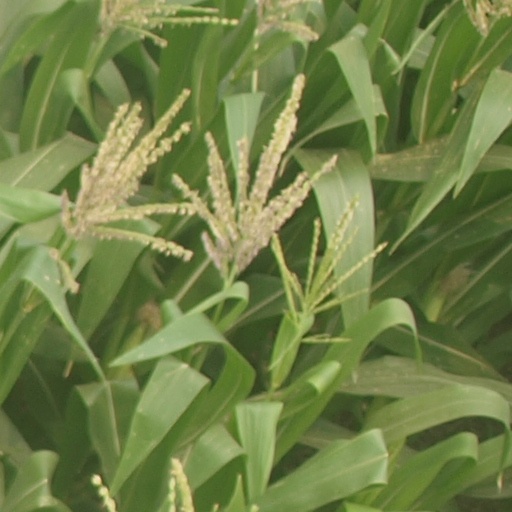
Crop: maize; corn